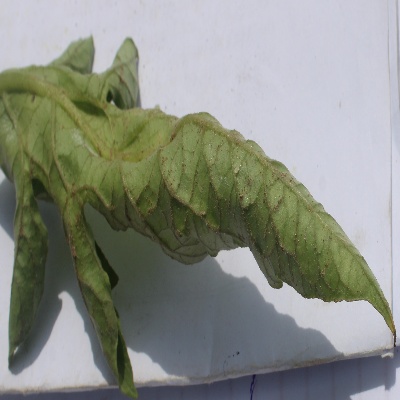
Crop: Tomato
Condition: leaf curl